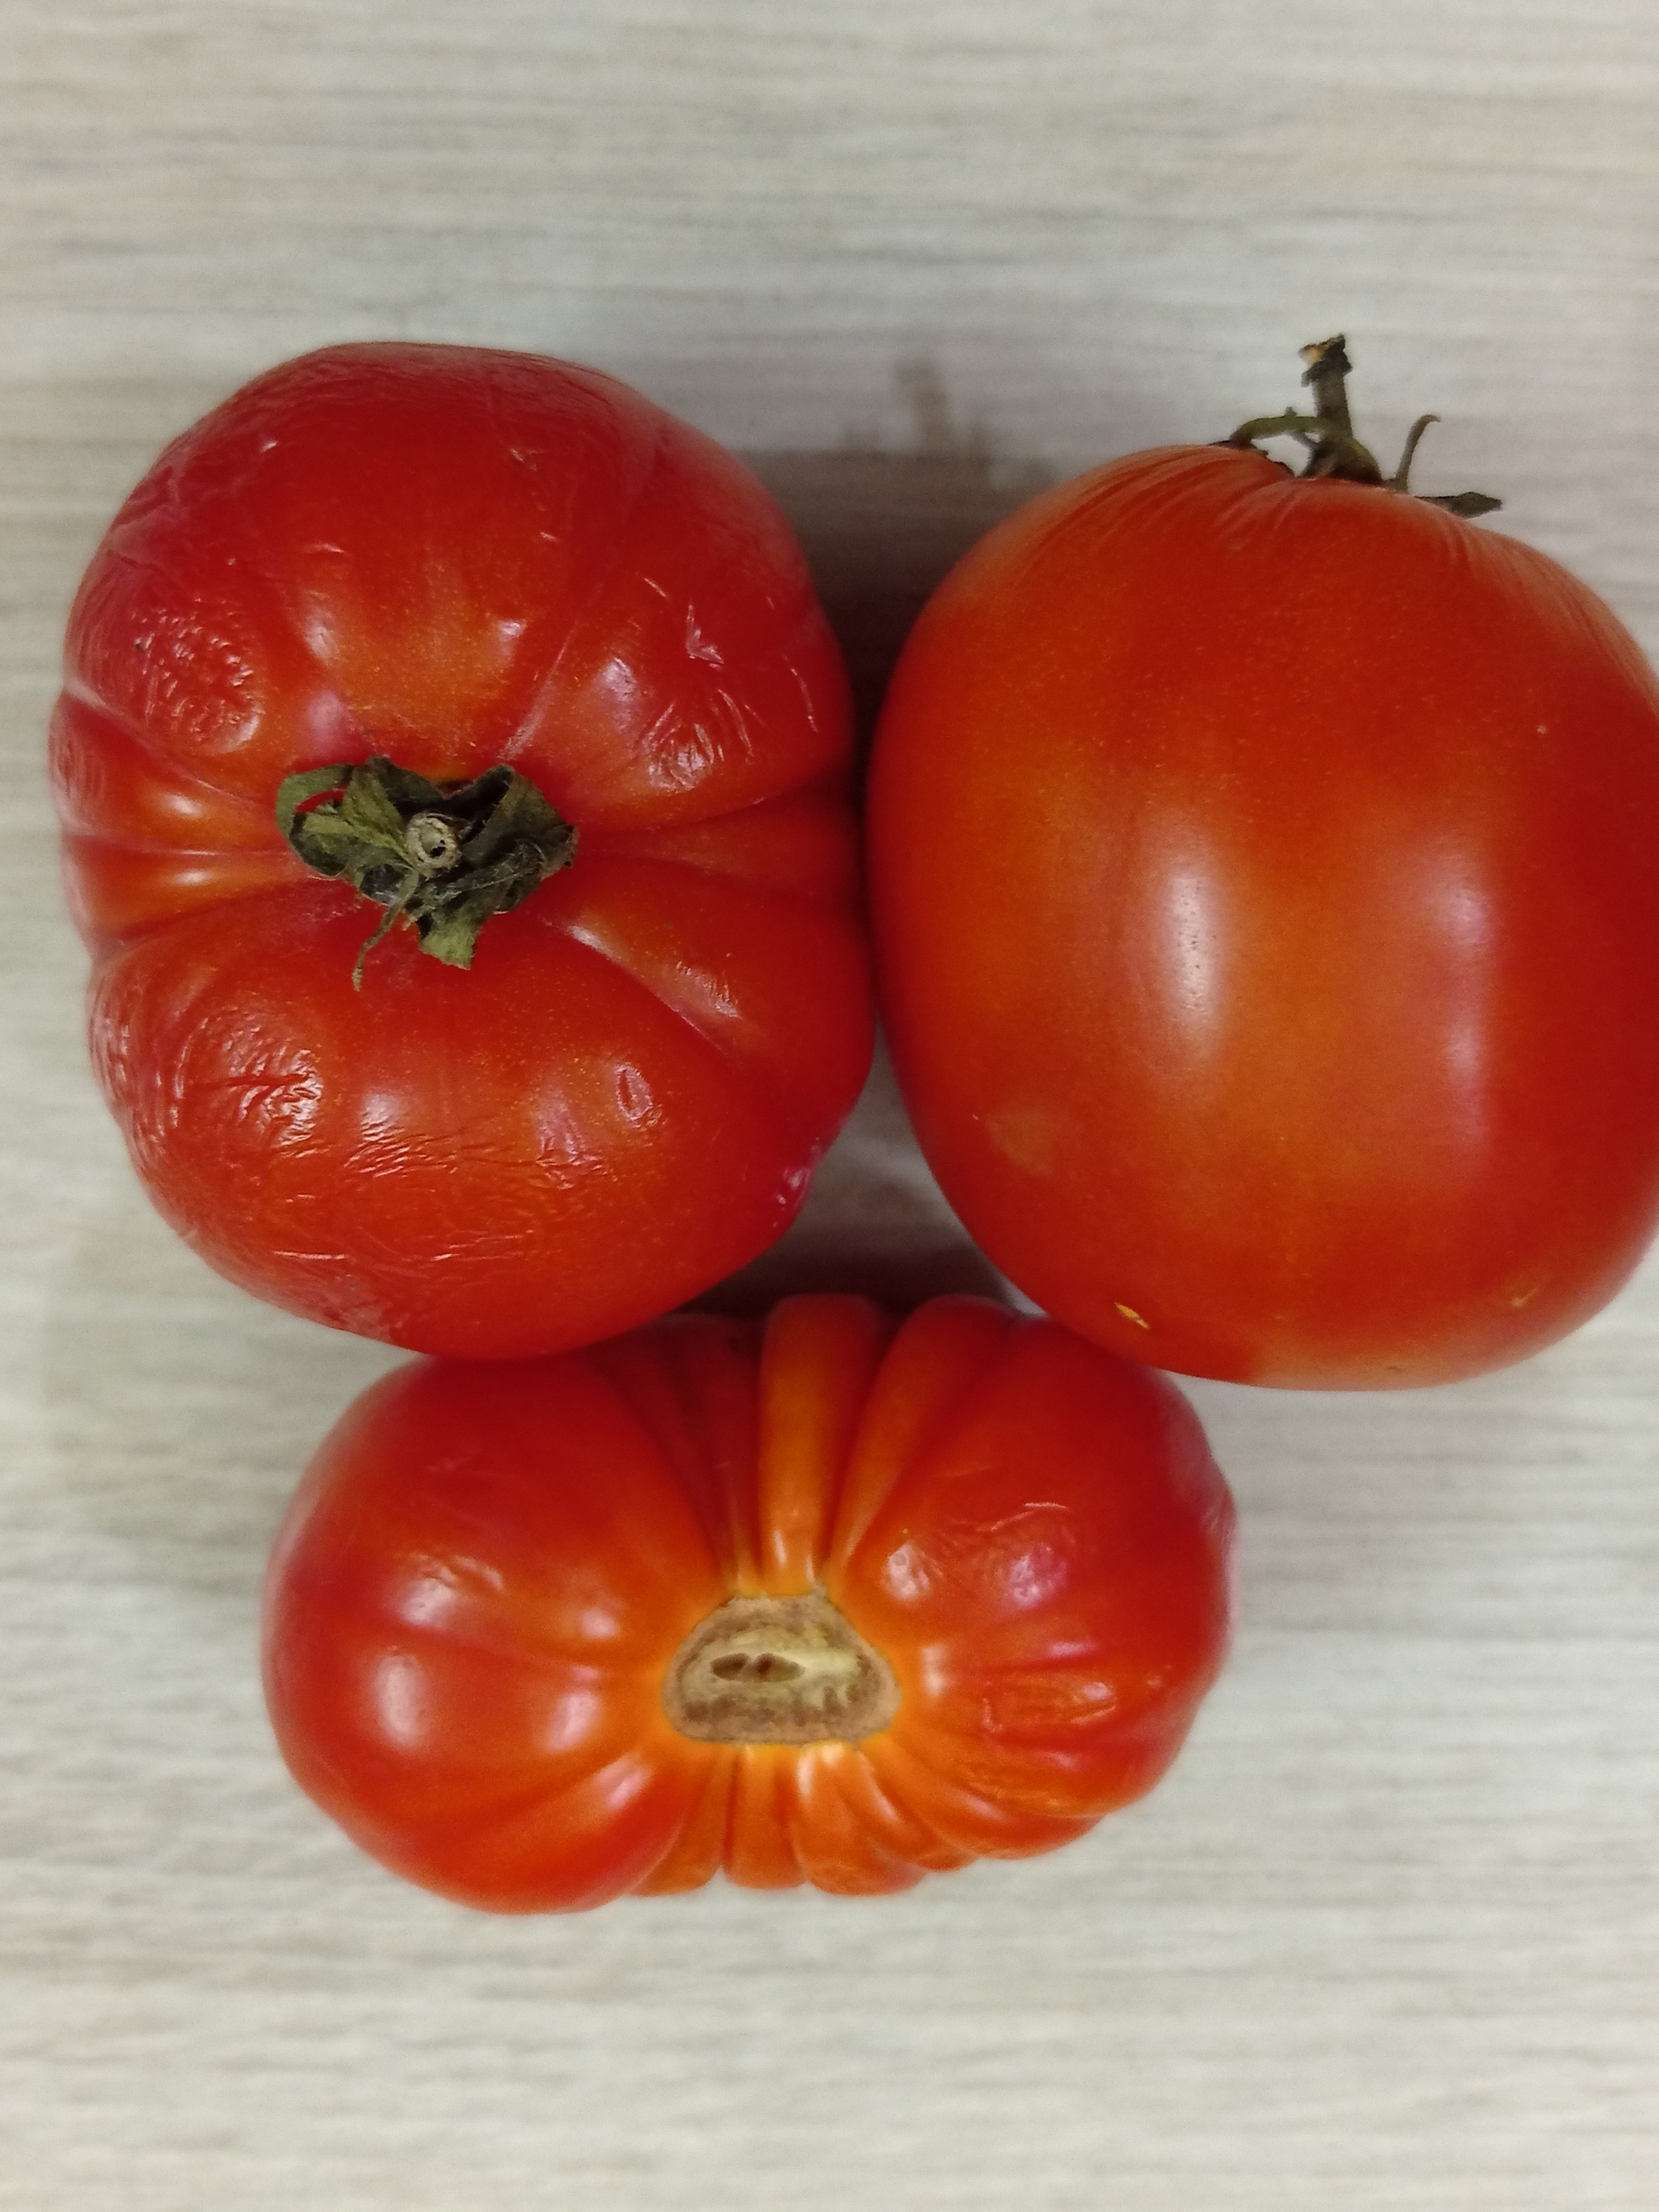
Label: Fresh